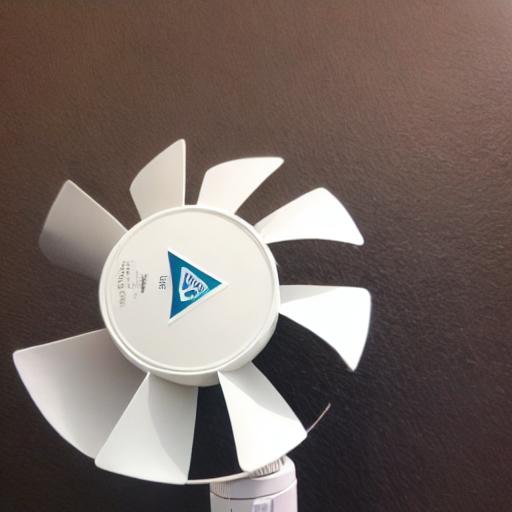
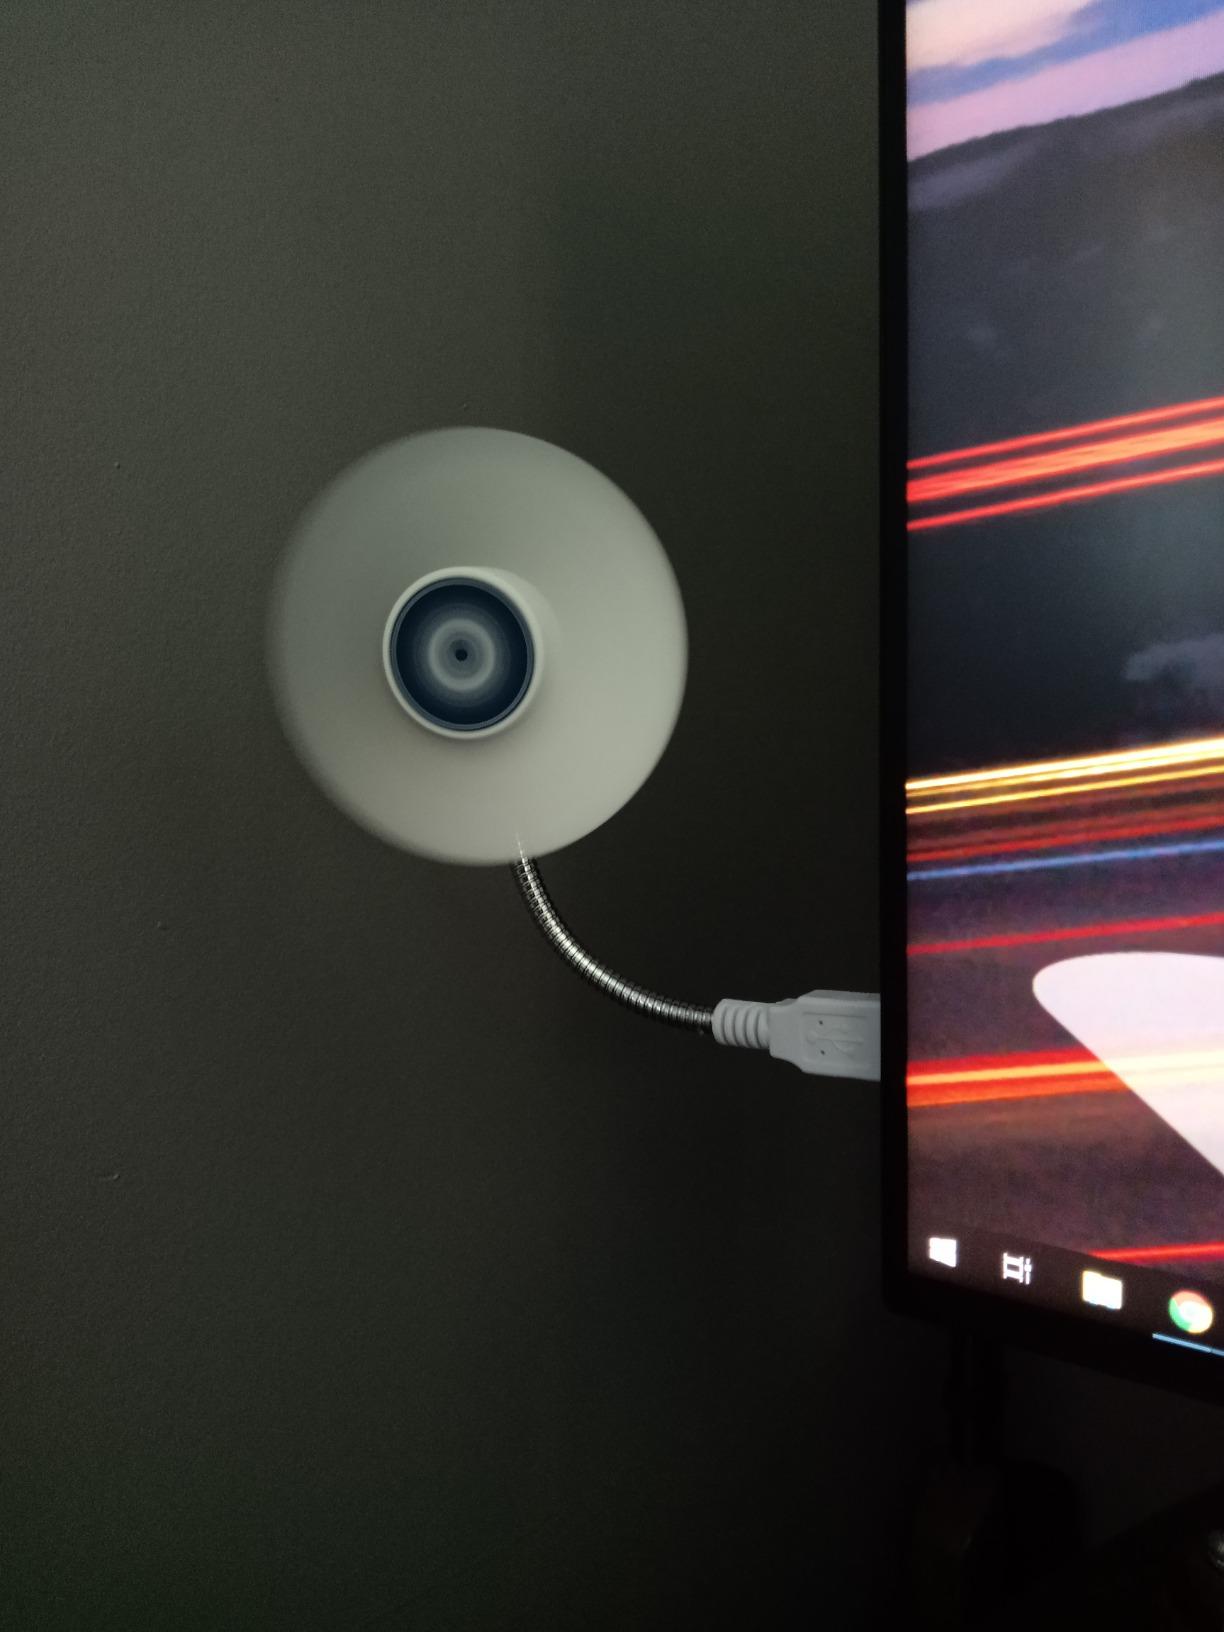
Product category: fan
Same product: no